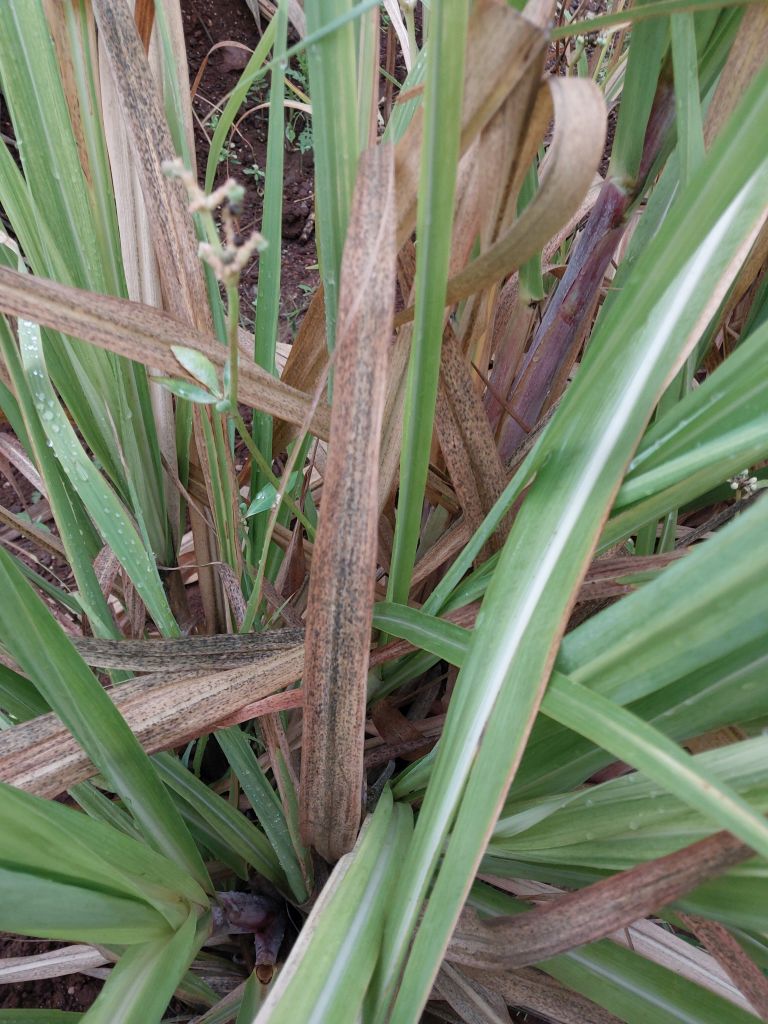
Label: BrownRust